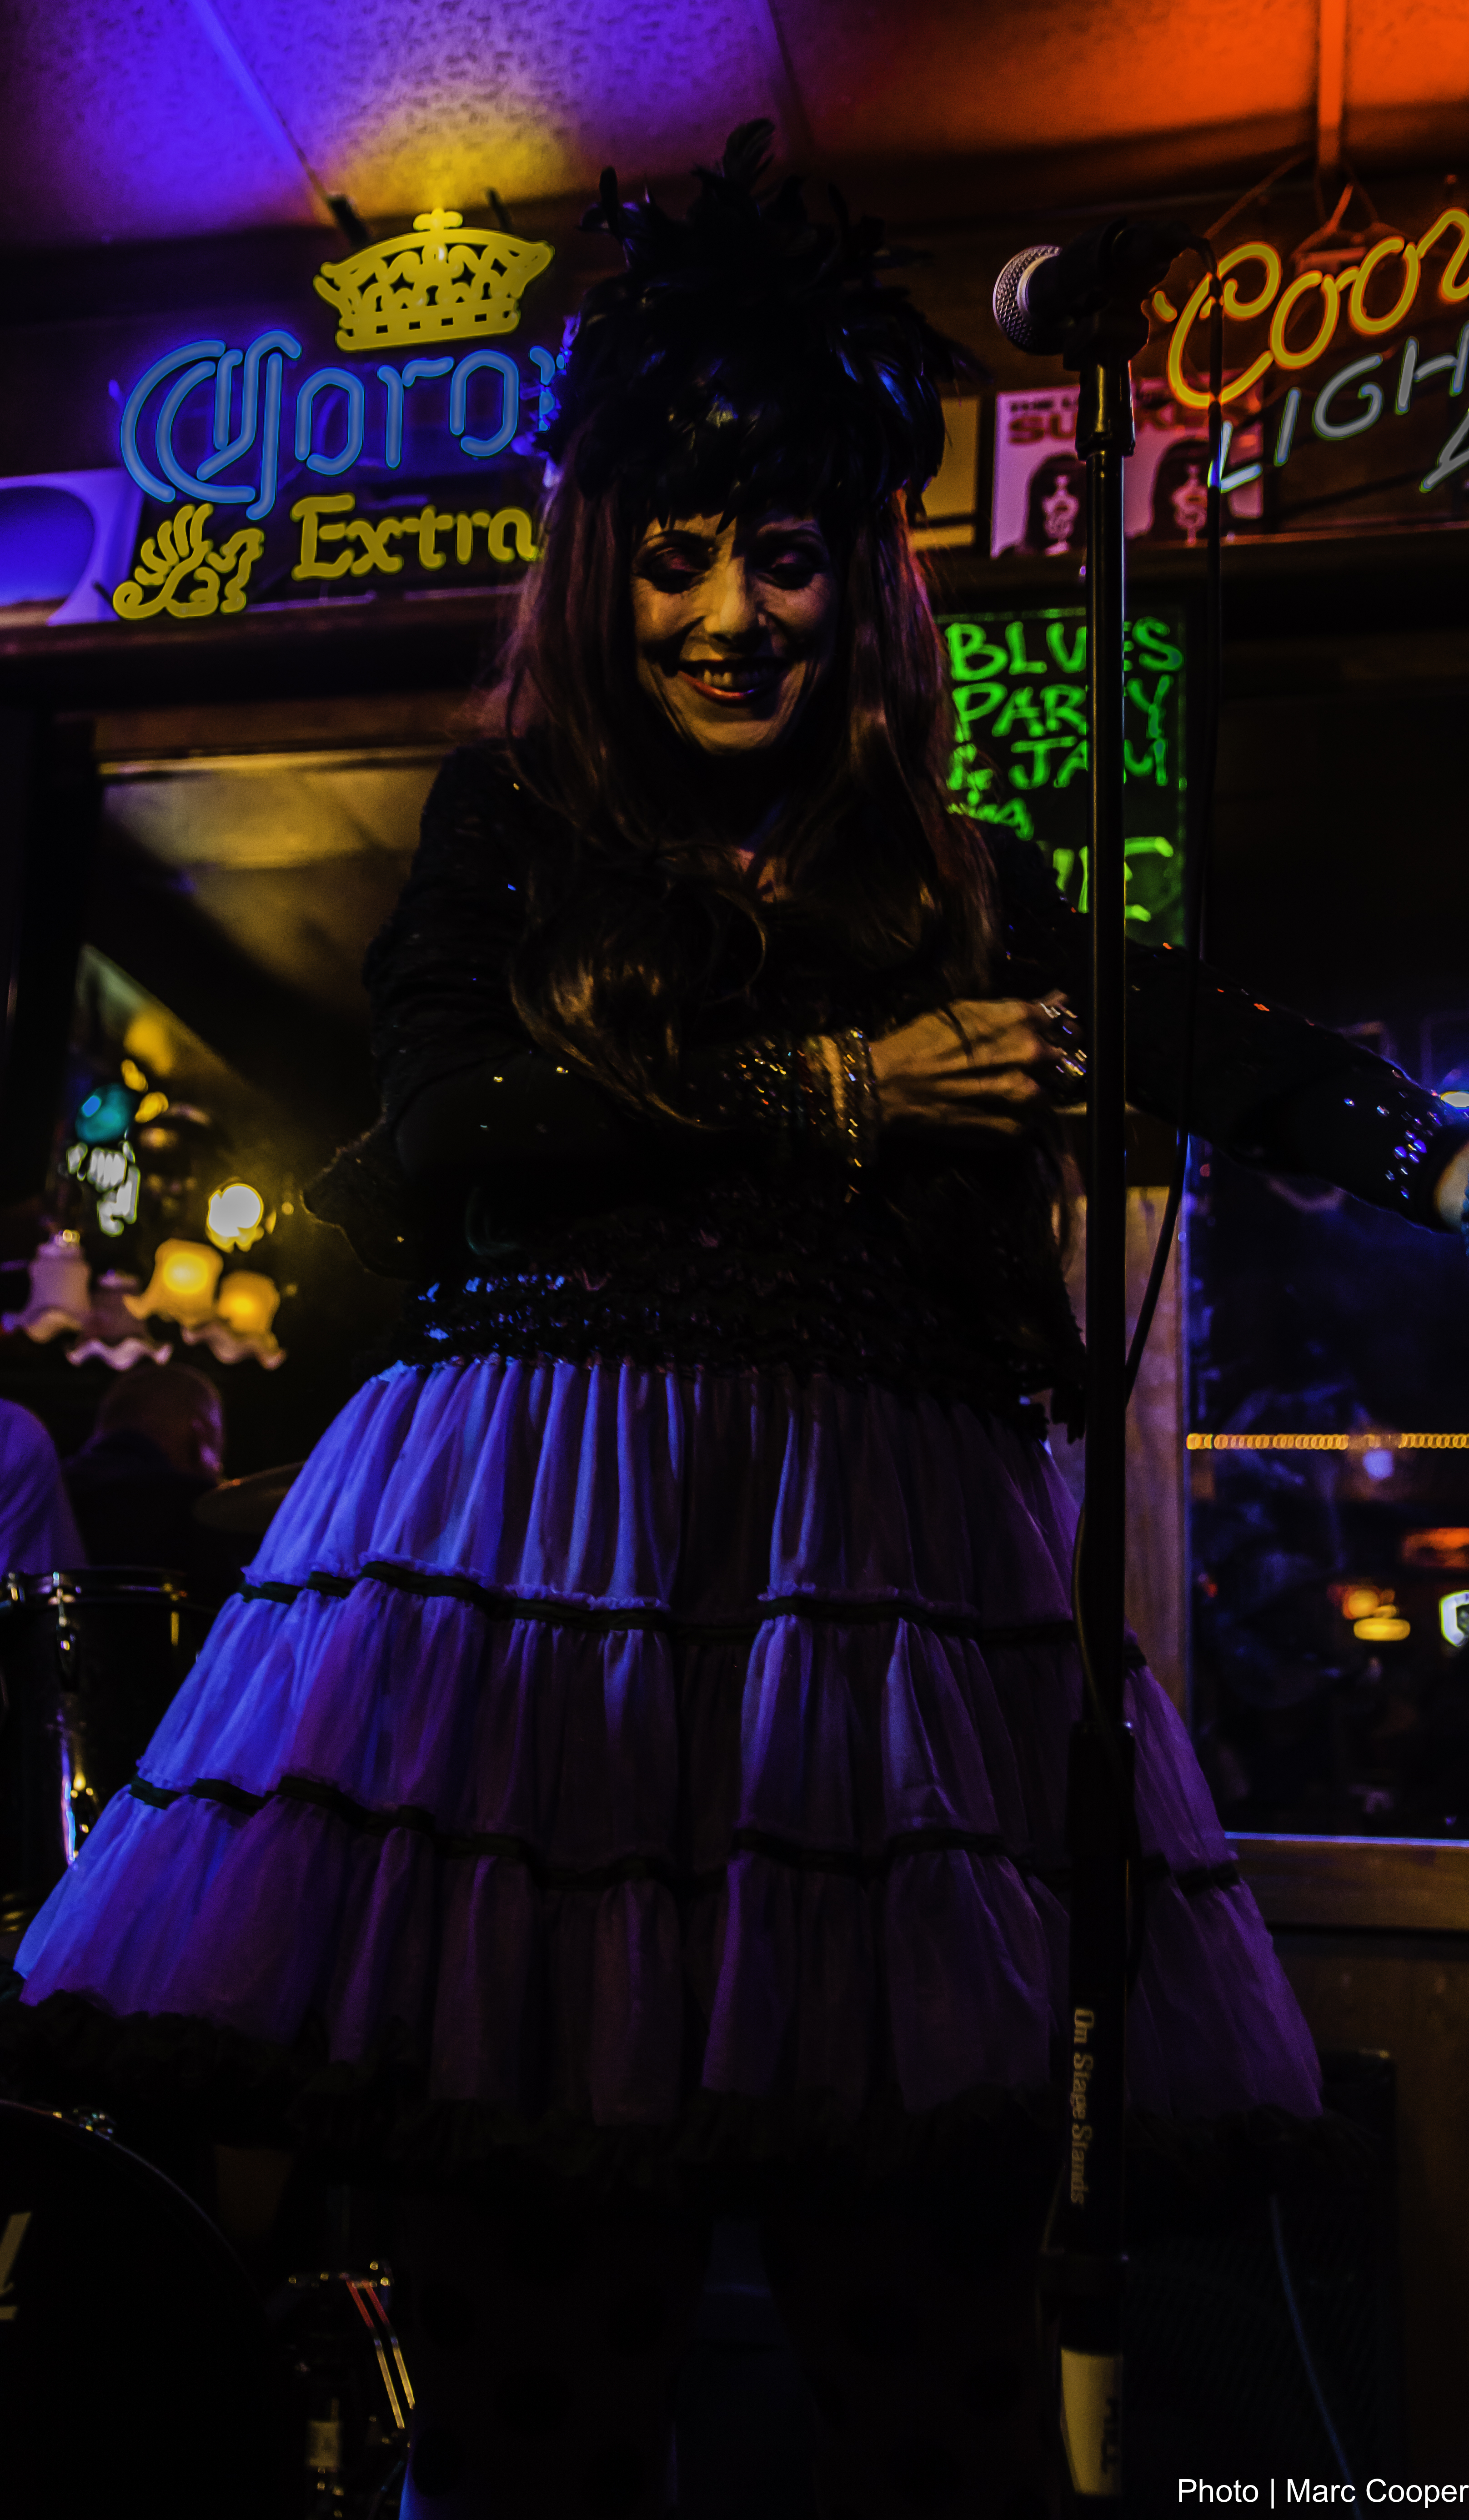
music, night, musician, blues, stage, performance, candyekane, blueswomen, laurachavez, nightclub, musical theatre